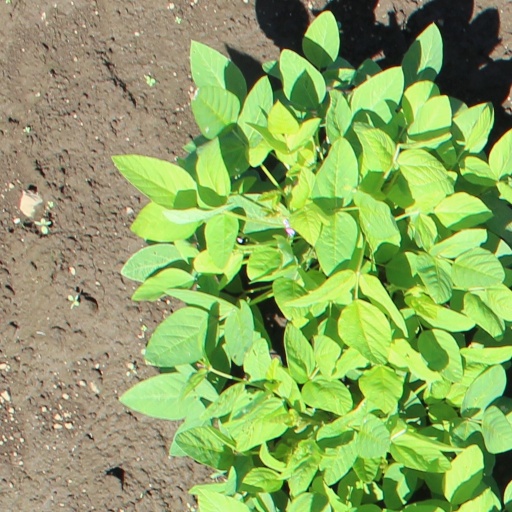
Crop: soybean